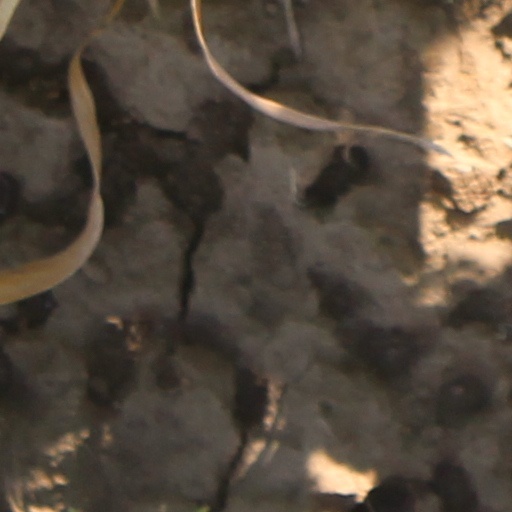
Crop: wheat